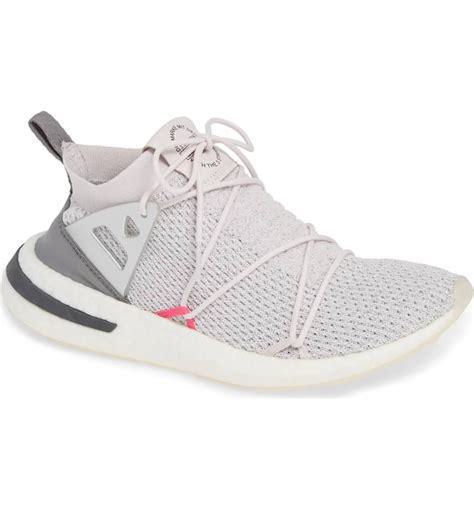
Brand: Adidas
Model: Arkyn